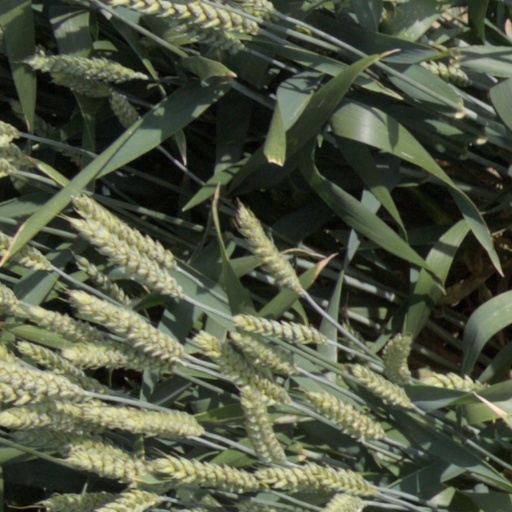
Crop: wheat